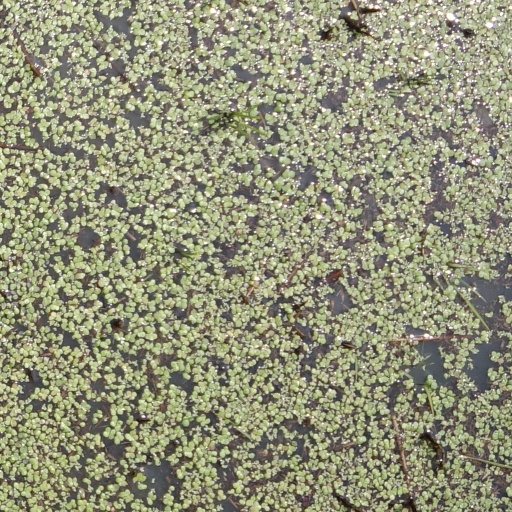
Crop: rice